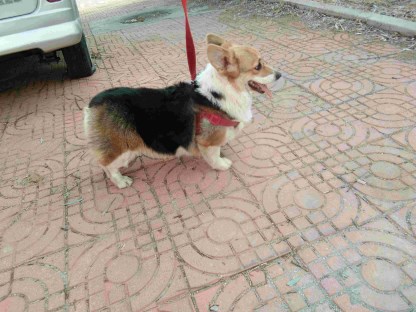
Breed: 2909-n000116-Cardigan